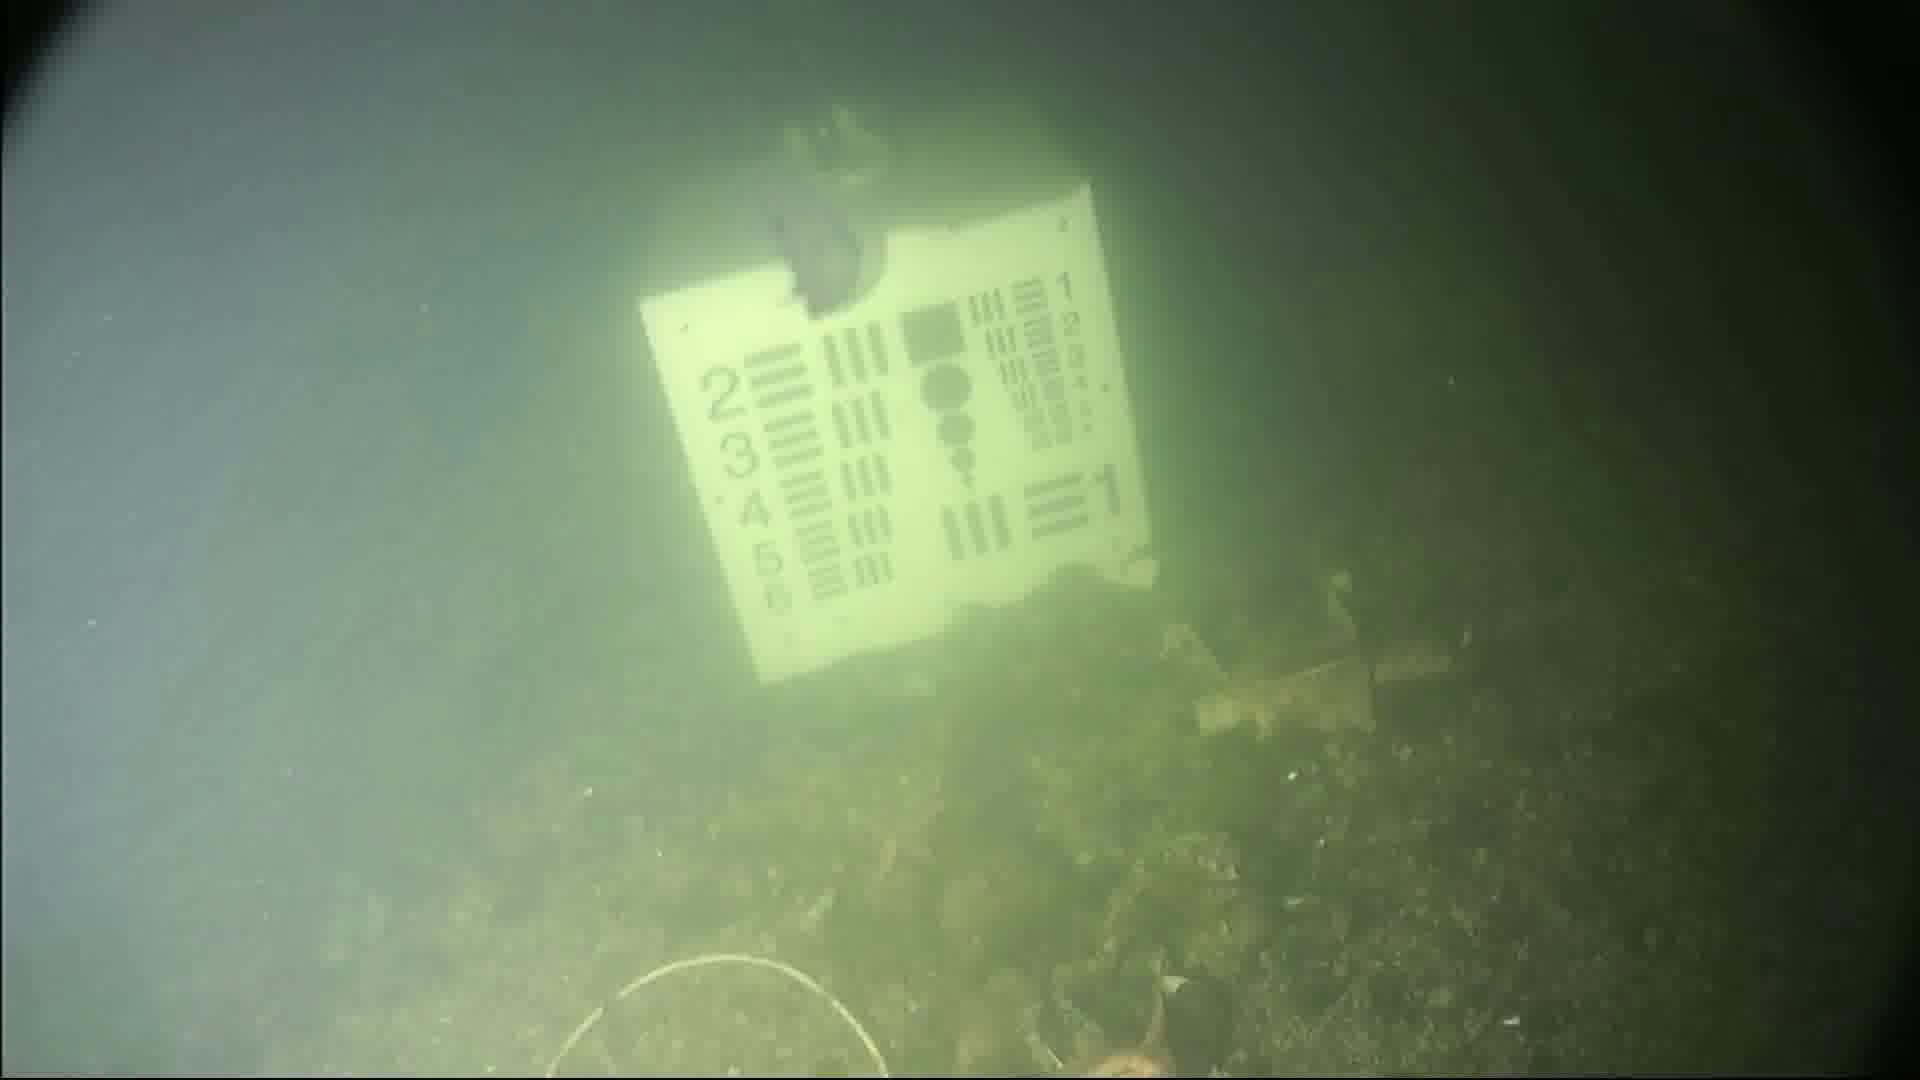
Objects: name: starfish
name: jellyfish